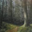
Label: forest